Rescue and recovery effort after the September 11 attacks on the World Trade Center

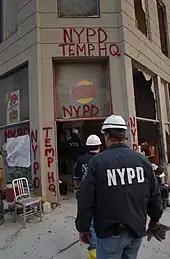
Temporary NYPD headquarters at the Burger King at 106 Liberty Street, near the World Trade Center on September 11, 2001.

The New York City Police Department quickly responded with the Emergency Service Units (ESU) and other responders after the crash of American Airlines Flight 11 into the North Tower. The NYPD set up its incident command center at Church Street and Vesey Street, on the opposite side of the World Trade Center from where the FDNY was commanding its operations. NYPD helicopters were soon at the scene, reporting on the status of the burning buildings. When the buildings collapsed, 23 NYPD officers were killed, along with 37 Port Authority Police Department officers. The NYPD helped facilitate the evacuation of civilians out of Lower Manhattan, including approximately 5,000 civilians evacuated by the Harbor Unit to Staten Island and to New Jersey. In ensuing days, the police department worked alternating 12-hour shifts to help in the rescue and recovery efforts.